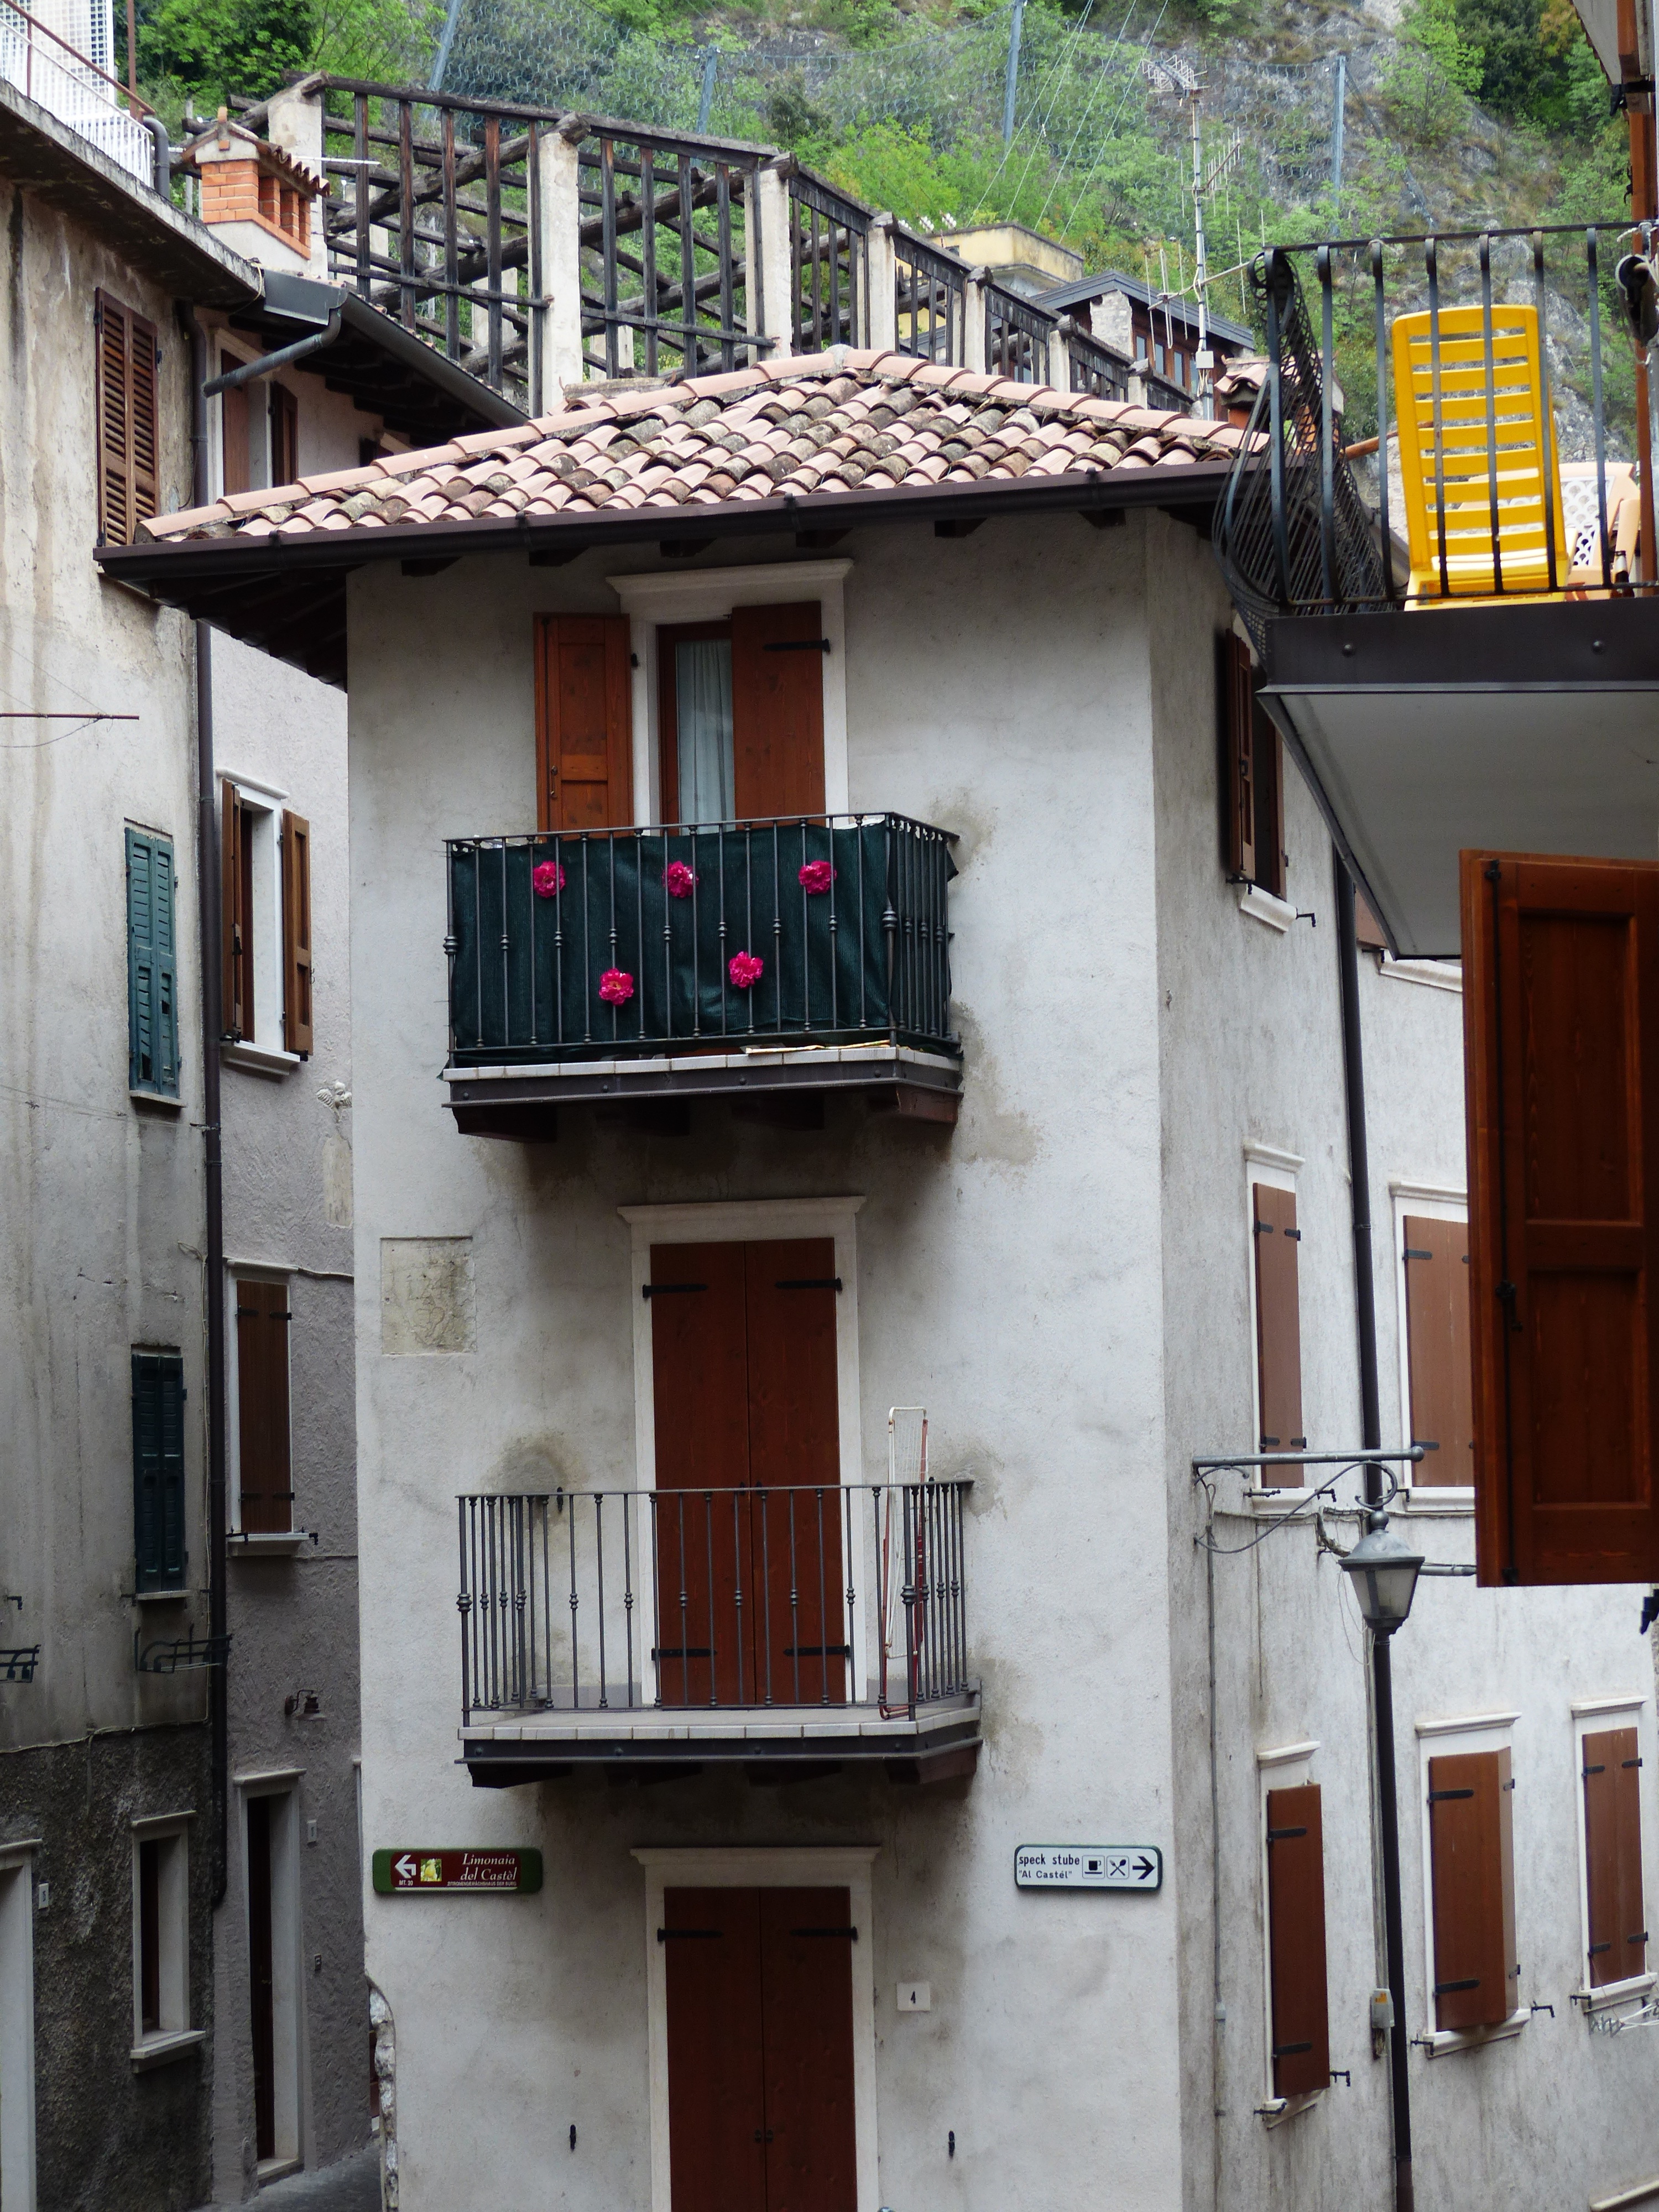
architecture, wood, road, street, house, window, town, building, home, village, balcony, live, cottage, italy, facade, residence, apartment, garda, place, neighbourhood, limone, lombardy, brescia, west bank, limone sul garda, md church of san